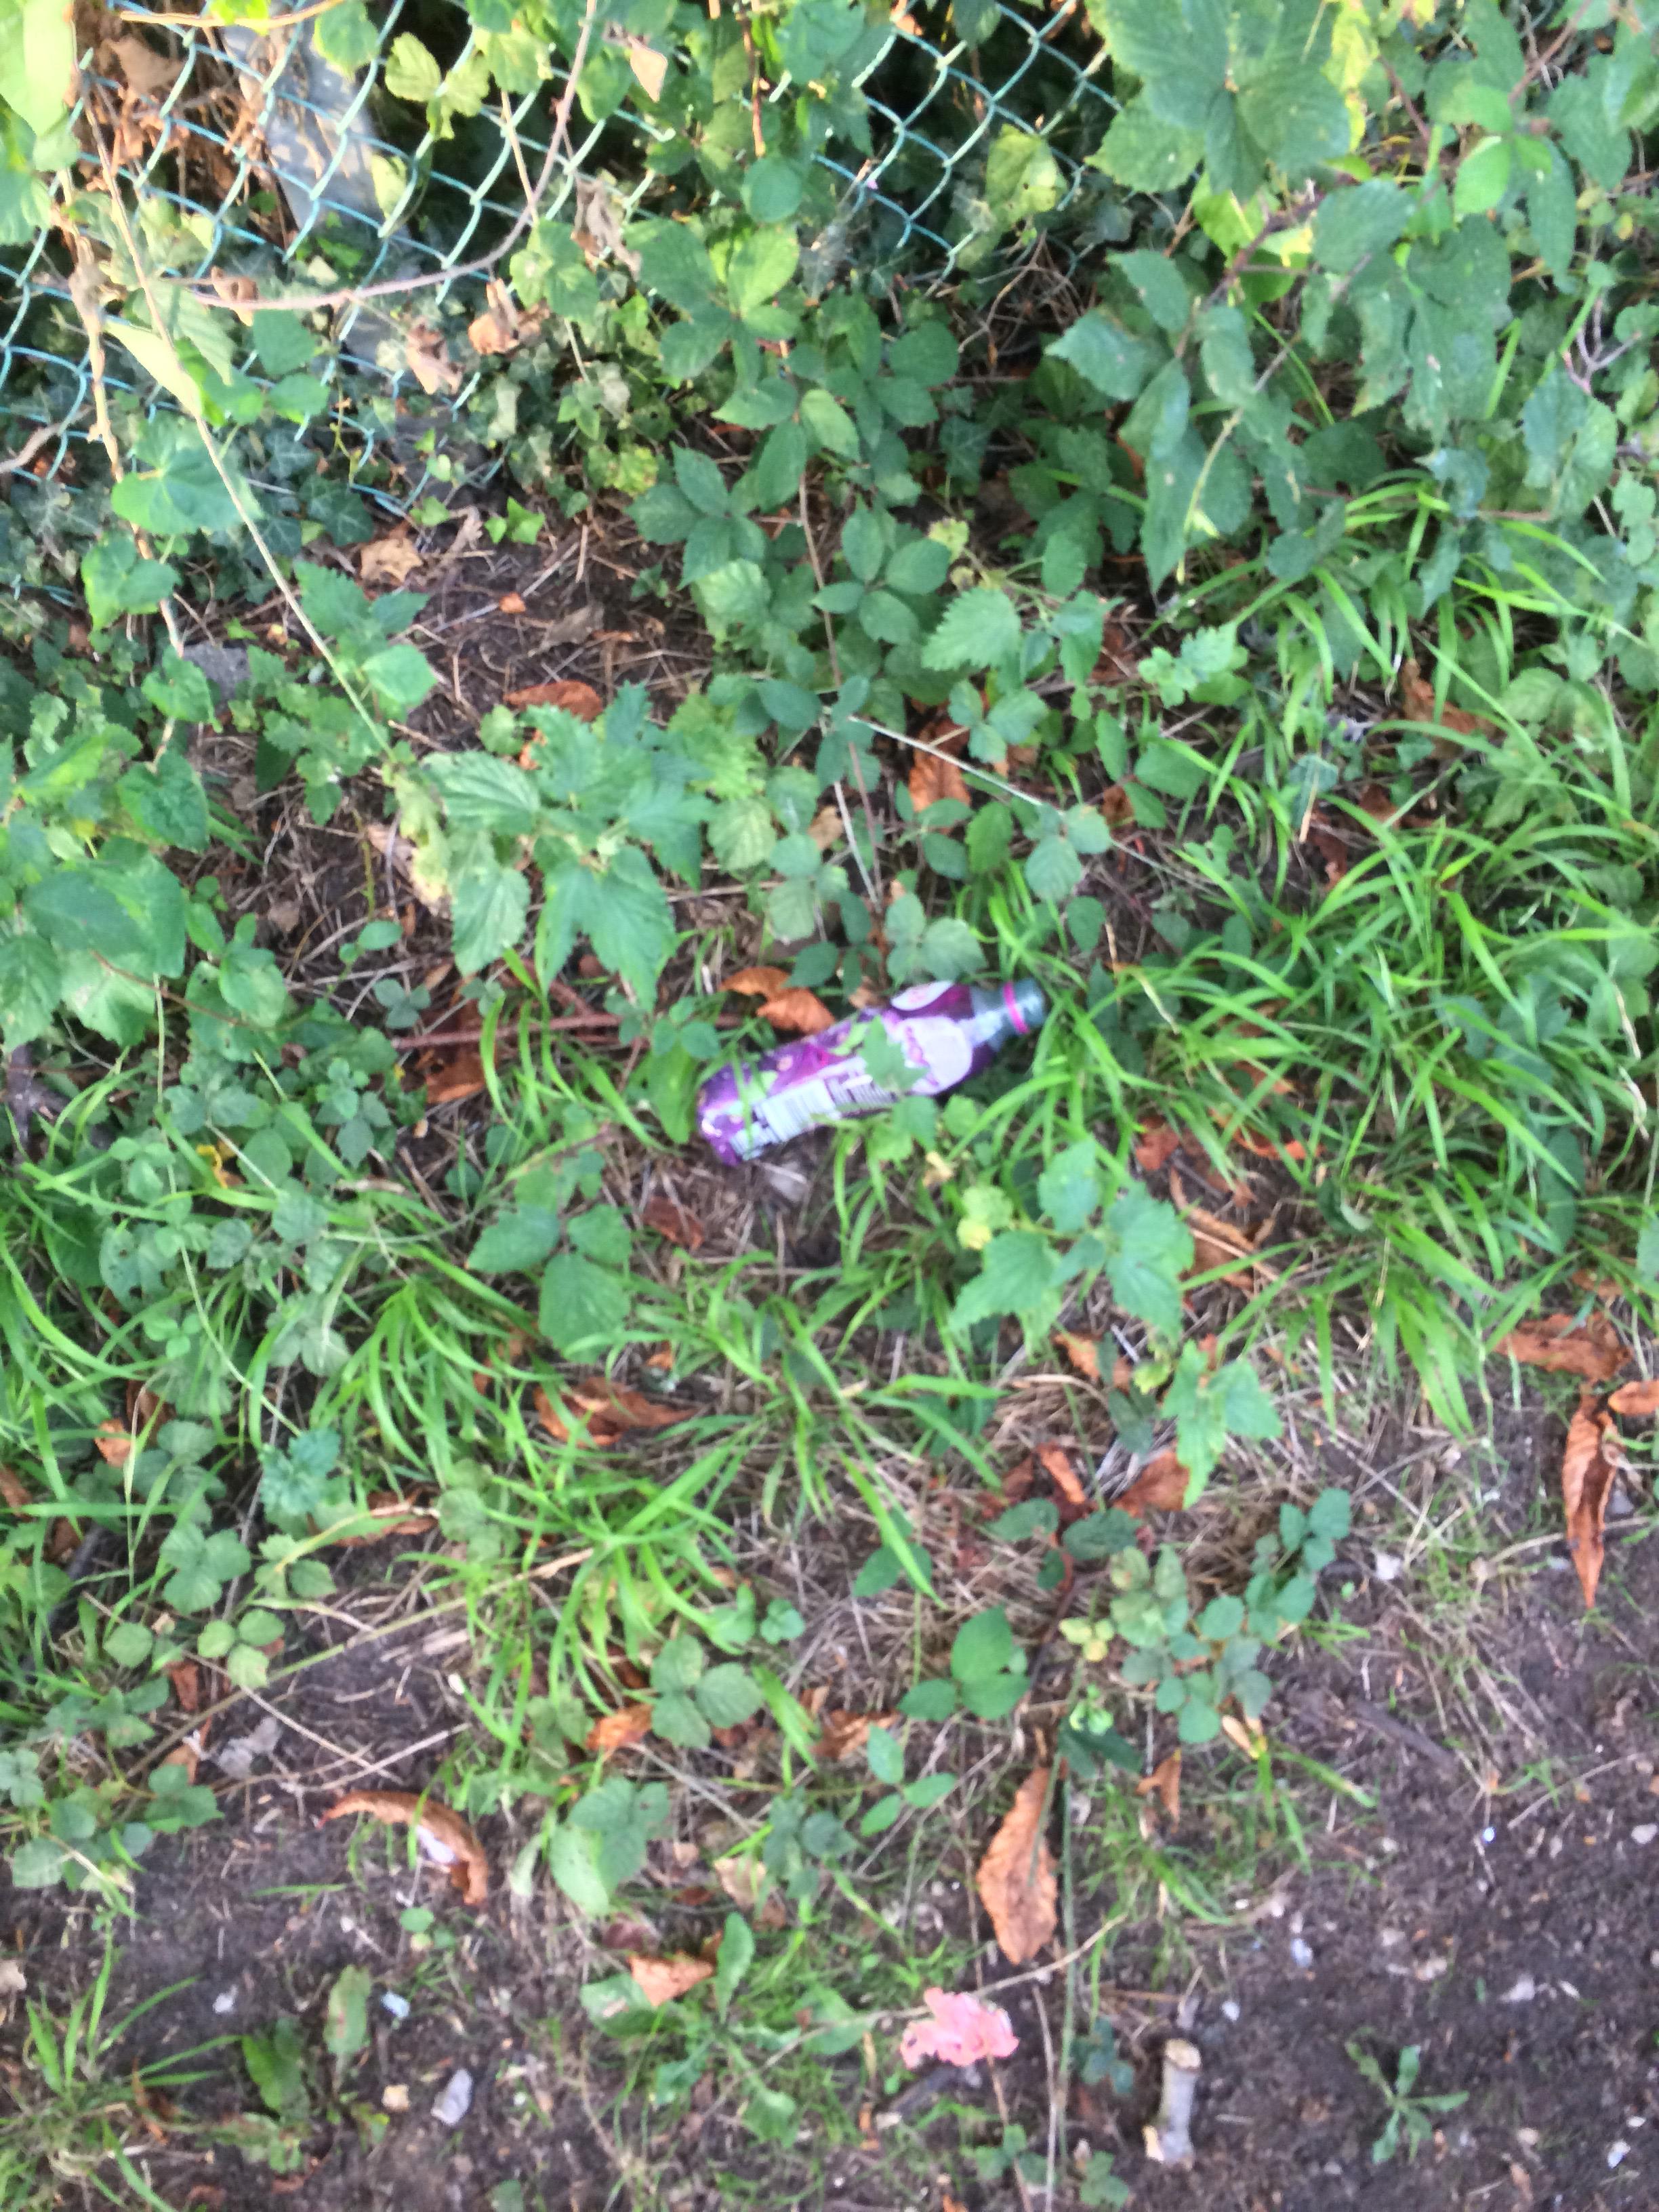
Object: Clear plastic bottle (Bottle)